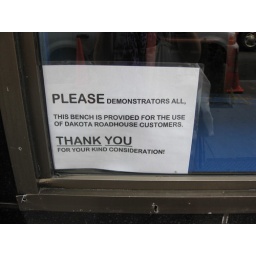
Sign in window of Dakota Roadhouse bar